The Empty Pockets

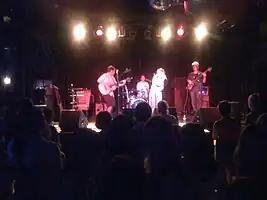
Performing at Double Door in 2008(left to right: Josh, Danny, Erika, Nate.)

The Empty Pockets (formerly known as Josh & The Empty Pockets) is an American rock and roll band from Chicago, Illinois. Josh & The Empty Pockets released a Buddy Holly Tribute album in 2007 and "Under the Bed" in 2008, with Erika Brett featured on two of the songs. The band changed its name to The Empty Pockets following the addition of Erika Brett to its lineup. The Empty Pockets released two EPs, one of which features holiday songs.